Lealholm

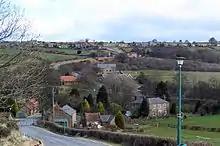
Lealholm and Lealholmside

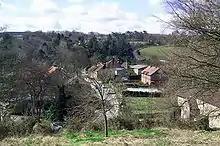
View across to Crunkly Ghyll

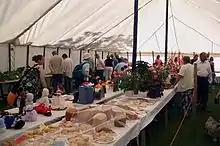
Produce on Display

At the head of the village stands the woodland and steep sided valley of Crunkly Ghyll, a ravine carved by the River Esk through the hillside where the river drops from the valley above to reach the village. It was formed during the last great ice age as a huge wall of ice moved across the landscape carving out what is now the Esk Valley as far as Lealholm. At its head it formed a massive dam blocking the flow of water from above and creating a lake running back up the valley to Commondale. As the ice melted, the river forced its way out carving the present-day ravine.